Juan N. Silva Meza

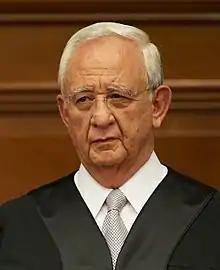

Juan Nepomuceno Silva Meza (born 13 September 1944 in Mexico City), son of the writer Juan Silva Vega and professor Ana María Meza de Silva, is a Mexican jurist. He served as an Associate Justice "(ministro)" of the Supreme Court of Justice of the Nation since 26 January 1995, having previously served extensively elsewhere in the judiciary, including the Federal Electoral Tribunal. On 3 January 2011, he was elected Chief Justice for a term that ended on 31 December 2014.